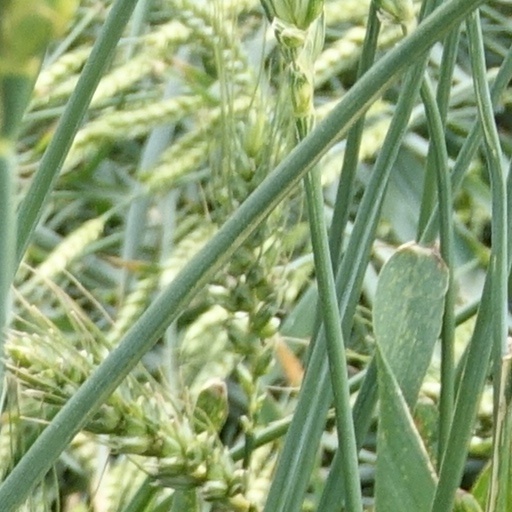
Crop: wheat